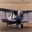
Label: airplane